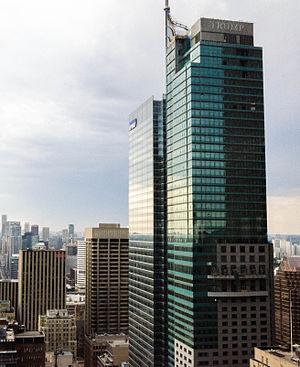
Le Adelaide Hotel Toronto est un gratte-ciel multiple-usage situé à Toronto, construit par la compagnie Talon International Development Inc, possession du milliardaire canadien Alex Shnaider.
Toronto est la ville la plus peuplée du Canada et la capitale de la province de l'Ontario. Elle se situe dans le Sud-Est du Canada, sur la rive nord-ouest du lac Ontario. Selon le recensement de 2016, Toronto compte plus de 2,7 millions d'habitants, faisant d'elle la quatrième ville la plus peuplée en Amérique du Nord. Son aire métropolitaine compte 5,9 millions d'habitants, et la mégalopole du Golden Horseshoe, dont elle est le cœur, plus de 8,7 millions d'habitants en 2011, soit le quart de la population canadienne. Ville mondiale, Toronto est le centre bancaire, financier, commercial et artistique du Canada anglophone, et l'une des villes les plus multiculturelles et cosmopolites au monde.